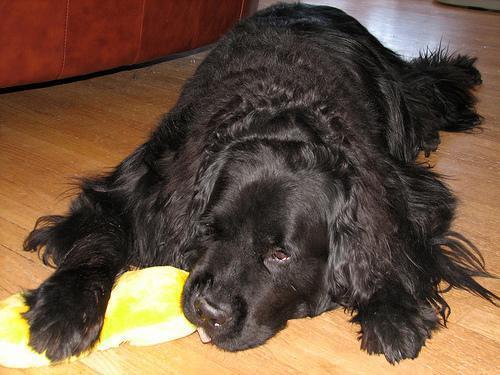
newfoundland